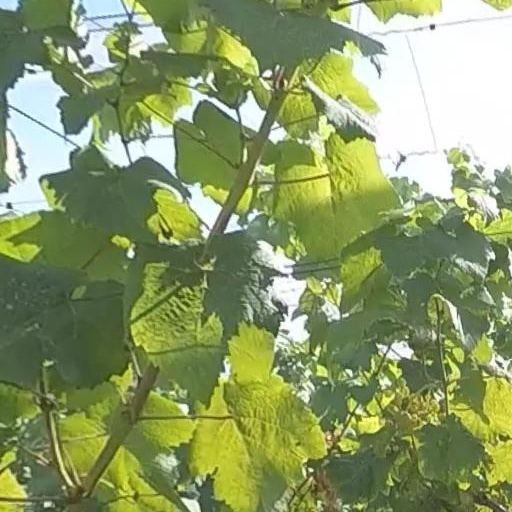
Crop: grape